Jack Beale

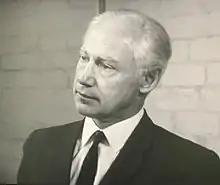
Jack Beale in February 1968

Jack Gordon Beale AO (17 July 1917 – 7 June 2006) was an Australian politician who championed the need for Australia to conserve and develop its water resources. He was also Australia's first environment minister. In his obituary in The Sydney Morning Herald, he was described as "a visionary, one of the first to realize what would become vital issues in Australia: the potential of water resources and the limited capacity of the environment to sustain abuse." Known as the 'Water Man,' he was quoted as saying: